Łańcut Castle

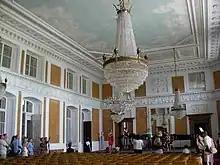
One of the chambers decorated with paintings and chandeliers

Artists and architects who worked in Łańcut incorporated a variety of styles in the architecture of the castle. The lush classicist stucco works, which can still be seen today were made by Fryderyk Bauman. Apart from classicist, also rococo and Neo-Gothic decorative elements were created. Some made clear reference to the Orient and pre-romantic trends. The castle also received an impressive collection of paintings and sculptures purchased mainly during numerous trips made by the couple and later by the Duchess, who was very creative and constantly looking for artistic inspirations. In fact, even today, in spite of all the later alterations and modernisations, the castle largely retains the character which it received in the course of the few decades, until Duchess Izabela Lubomirska's death in 1816.